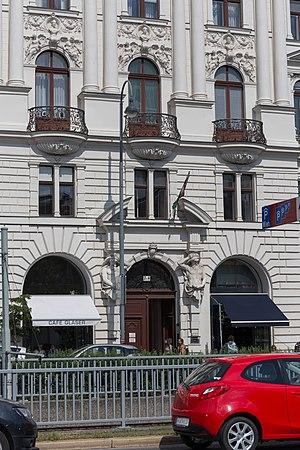
Ambassade d'Oman à Vienne.